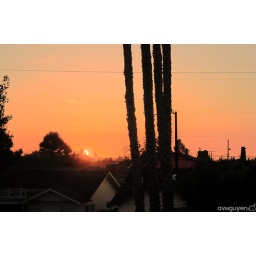
[HDRI] Sunset from the roof of my house in Garden Grove. Notes: My First HDR (High Dynamic Range) Image